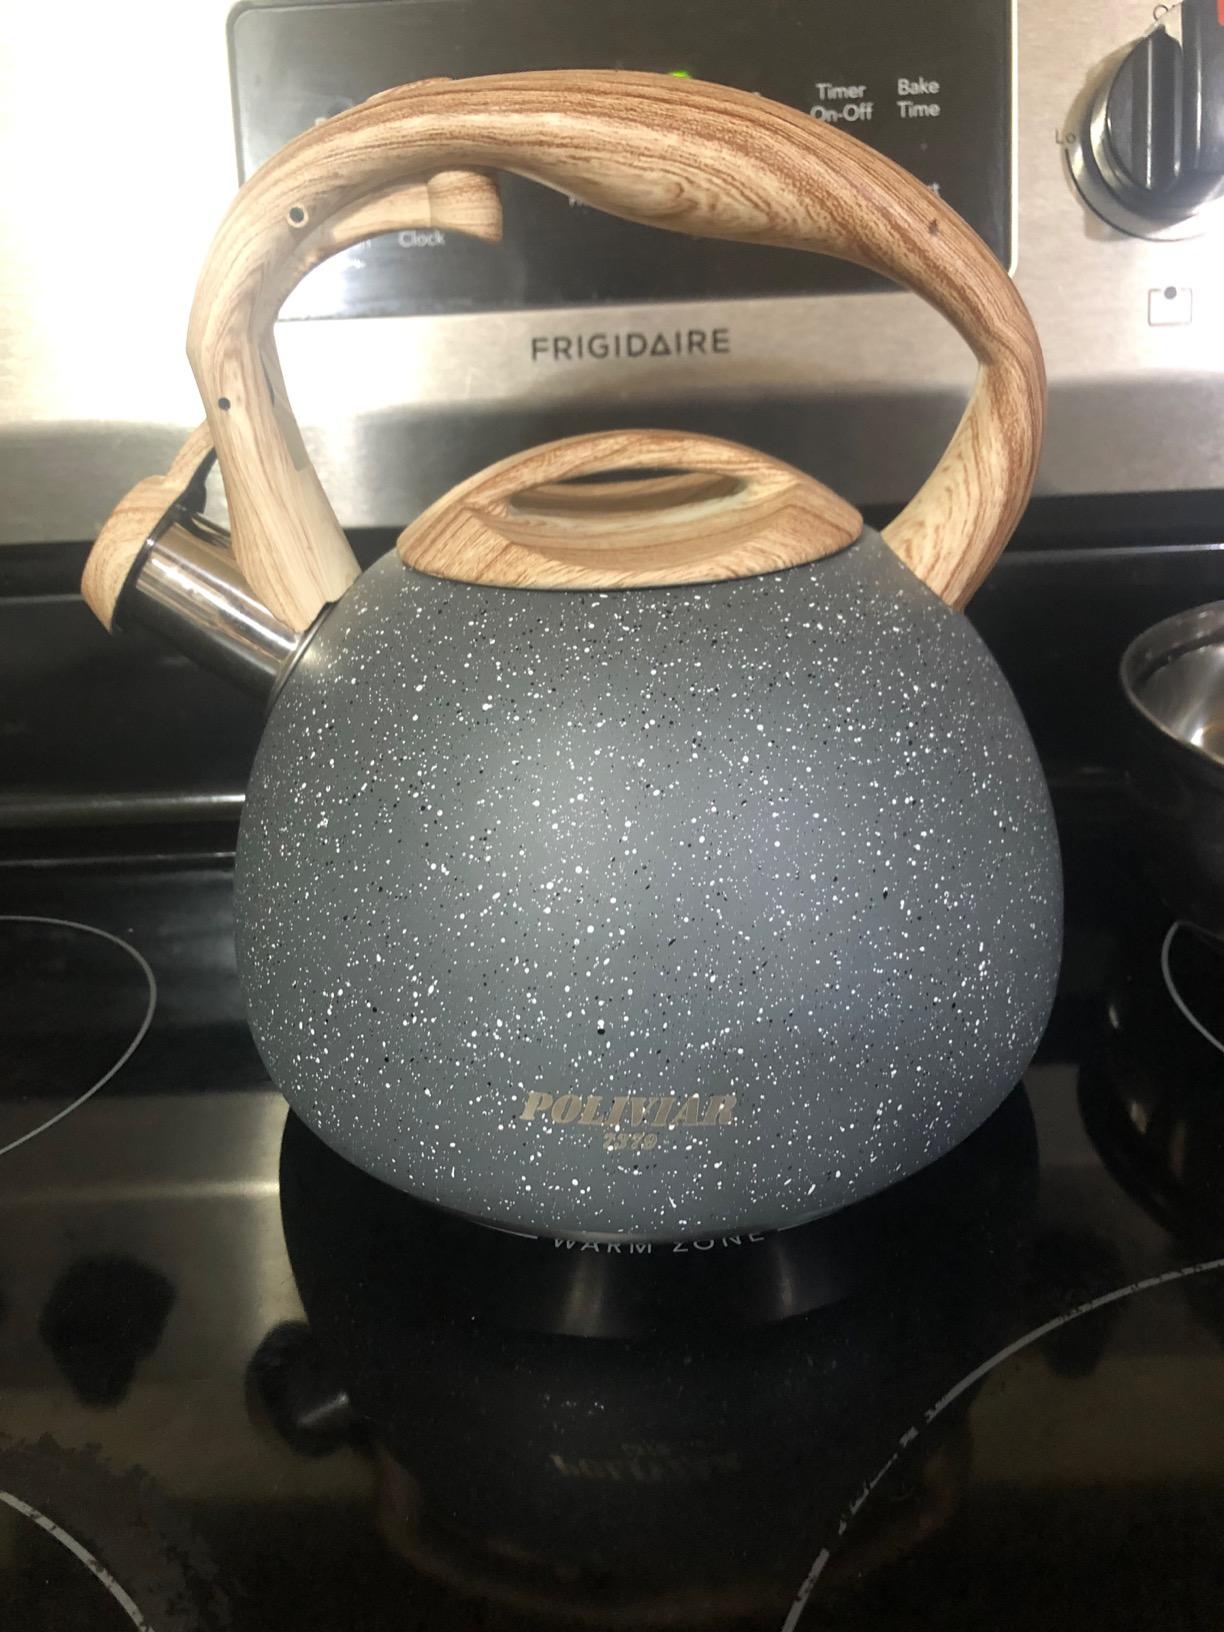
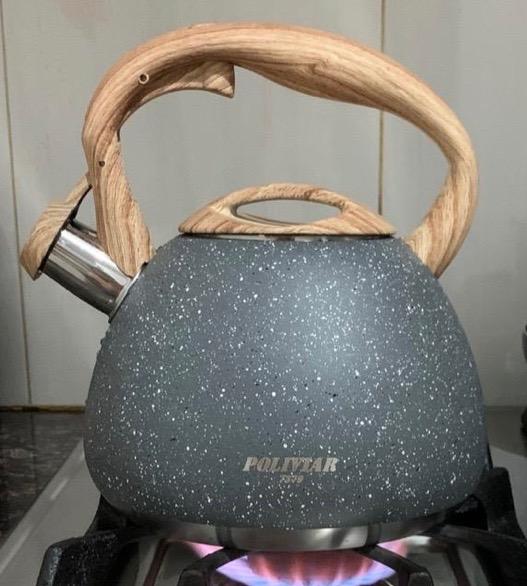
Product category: items_kettle
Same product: yes